Lady Sour

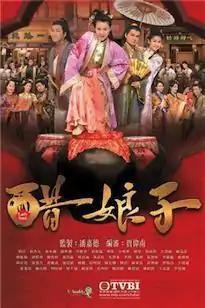
Official poster

Lady Sour (literally 'Vinegar Wife') is a 2014 Hong Kong costume drama, comedy, romance produced and developed by Hong Kong's Television Broadcasts Limited, starring Myolie Wu, Ron Ng, Him Law, Eliza Sam, and Jade Leung as the main cast. Filming took place from November 2013 to January 2014. The drama was broadcast on Hong Kong's TVB Jade and HD Jade channels between December 1 and December 28, 2014 every Monday through Friday during its 8:30-9:30 pm time slot with a total of 20 episodes.